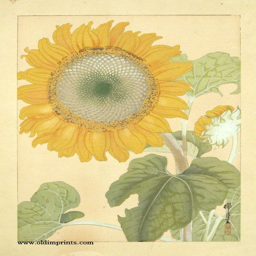
untitled woodcut of a sunflower